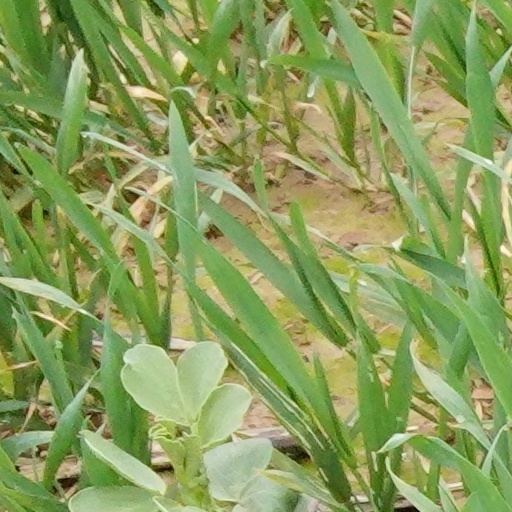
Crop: wheat